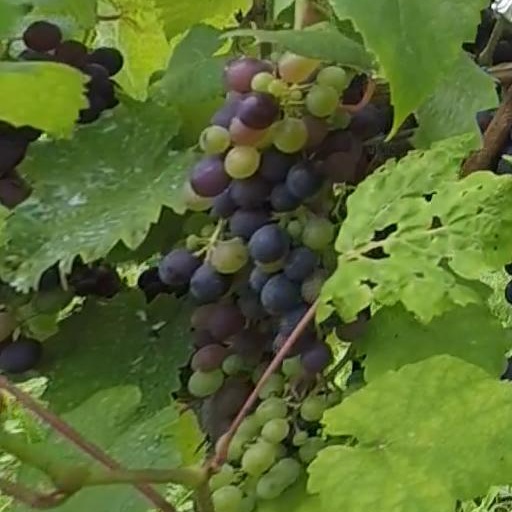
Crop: grape